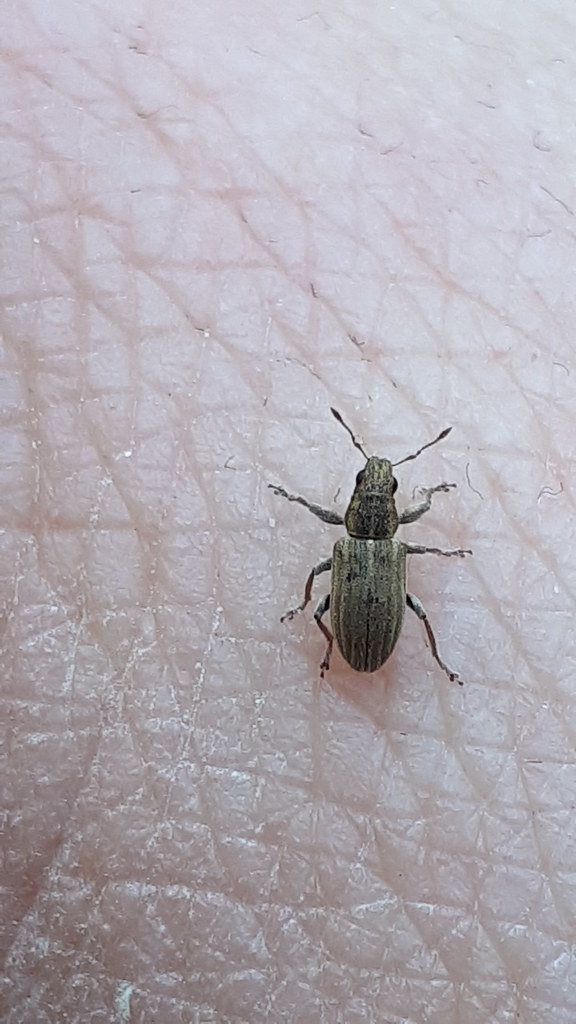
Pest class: pea_leaf_weevil